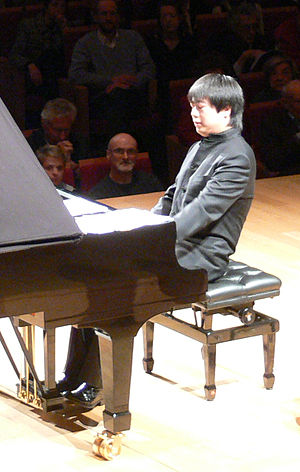
Lang Lang (pianist)
Lang Lang ved flyglet, marts 2008
Lang Lang er en kinesisk koncertpianist, som bor i New York. Han er kendt i Europa og Nordamerika for sine koncerter. Lang Langs far Lang Guolen spiller det kinesiske instrument Erhu.